Sawasdee Bangkok

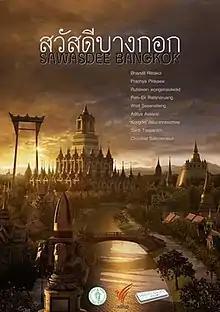

Sawasdee Bangkok is a 2009 Thai omnibus film directed by nine directors produced by Bangkok Metropolitan Administration (BMA) and Thai PBS. The story about lifestyles of people in Bangkok, it is divided into nine segments.